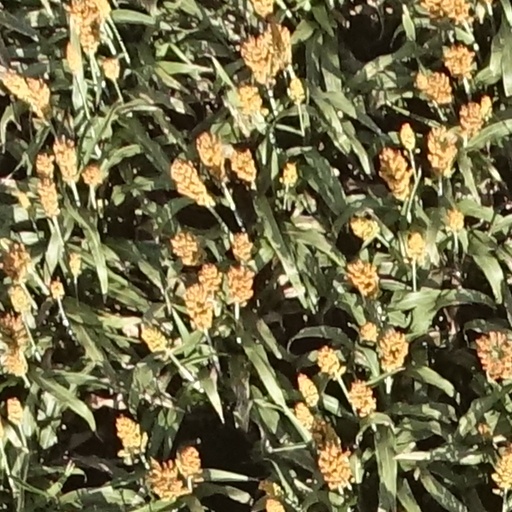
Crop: sorghum